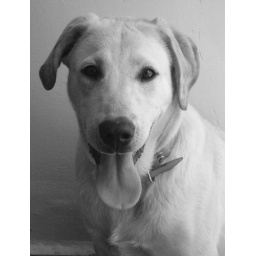
Beautiful in black and white